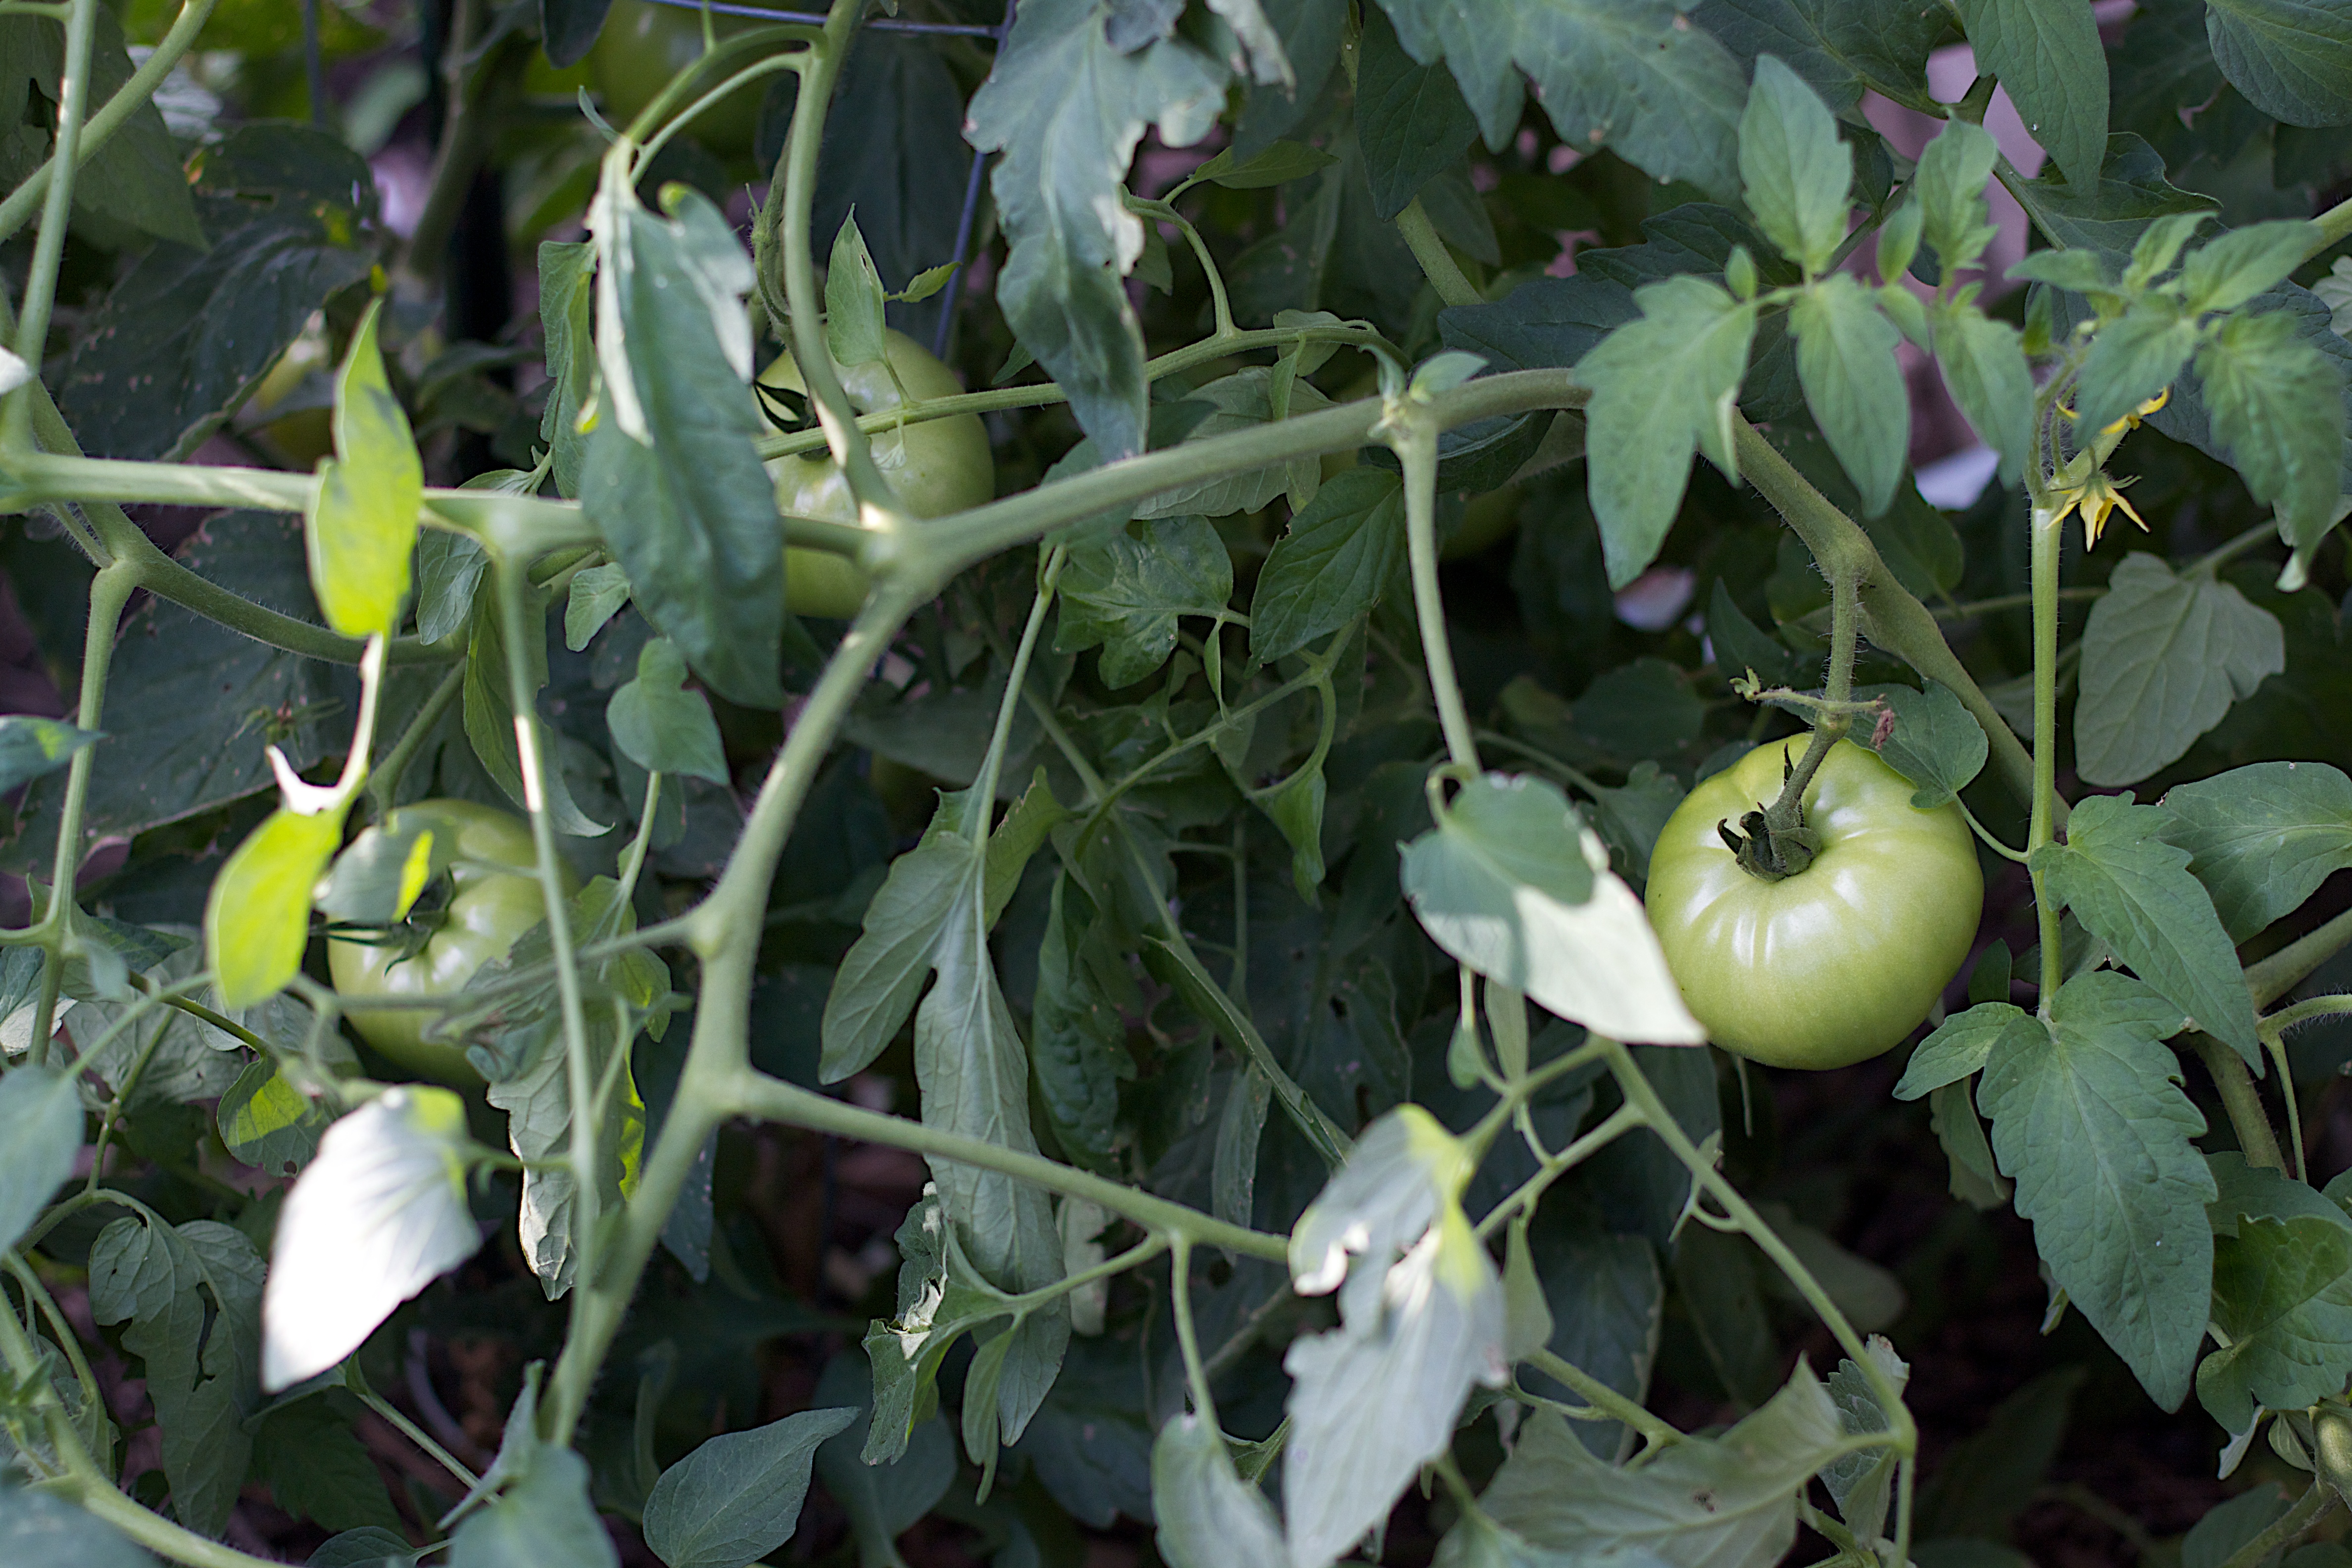
plant, fruit, flower, food, produce, vegetable, garden, gourd, tomato, flowering plant, land plant